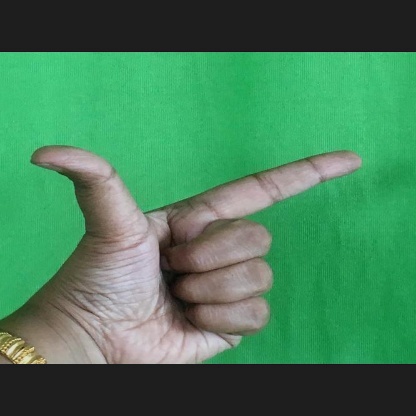
Mudra: Chandrakala